Safety Bay, Western Australia

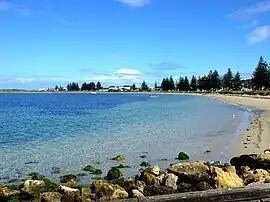
Safety Bay seen from the south

Safety Bay is an outer southern suburb of Perth, the capital city of Western Australia, located on the coast within the City of Rockingham.